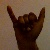
The image shows a hand gesture representing the letter 'Y' in Indian Sign Language.